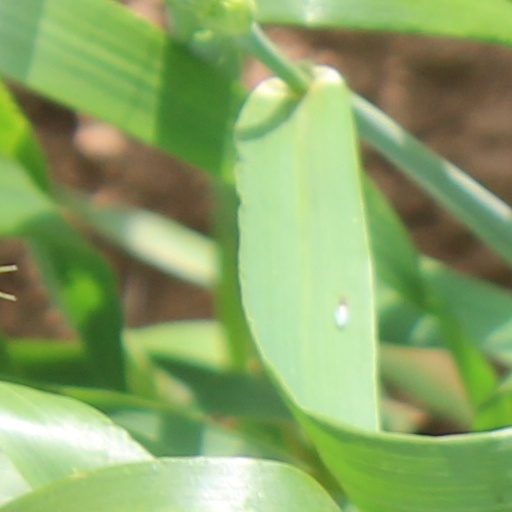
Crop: wheat